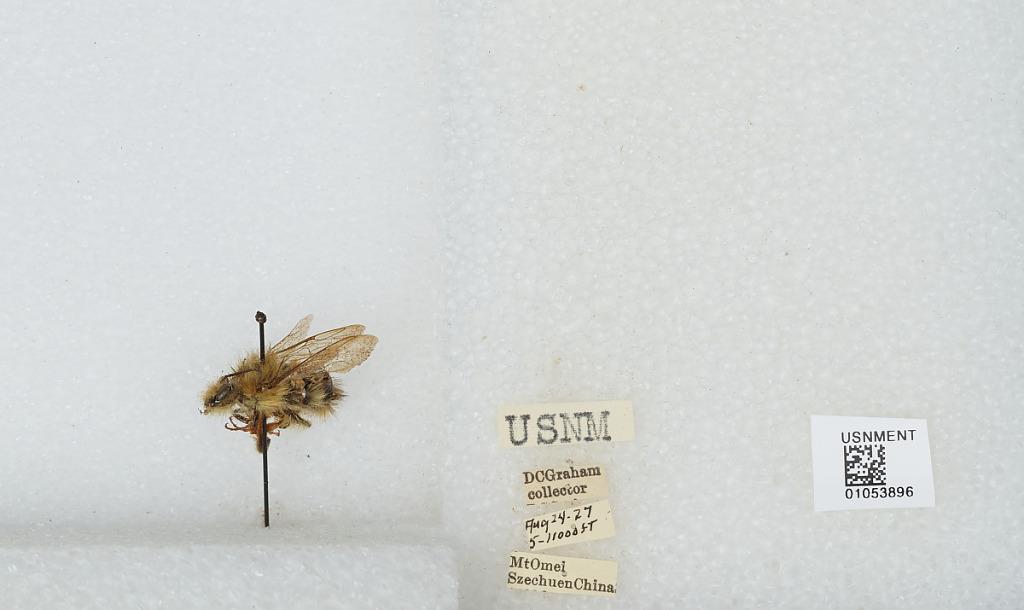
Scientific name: Bombus sp.
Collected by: D. Graham
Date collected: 1927-8-24
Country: China
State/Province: Sichuan
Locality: Mount Emei